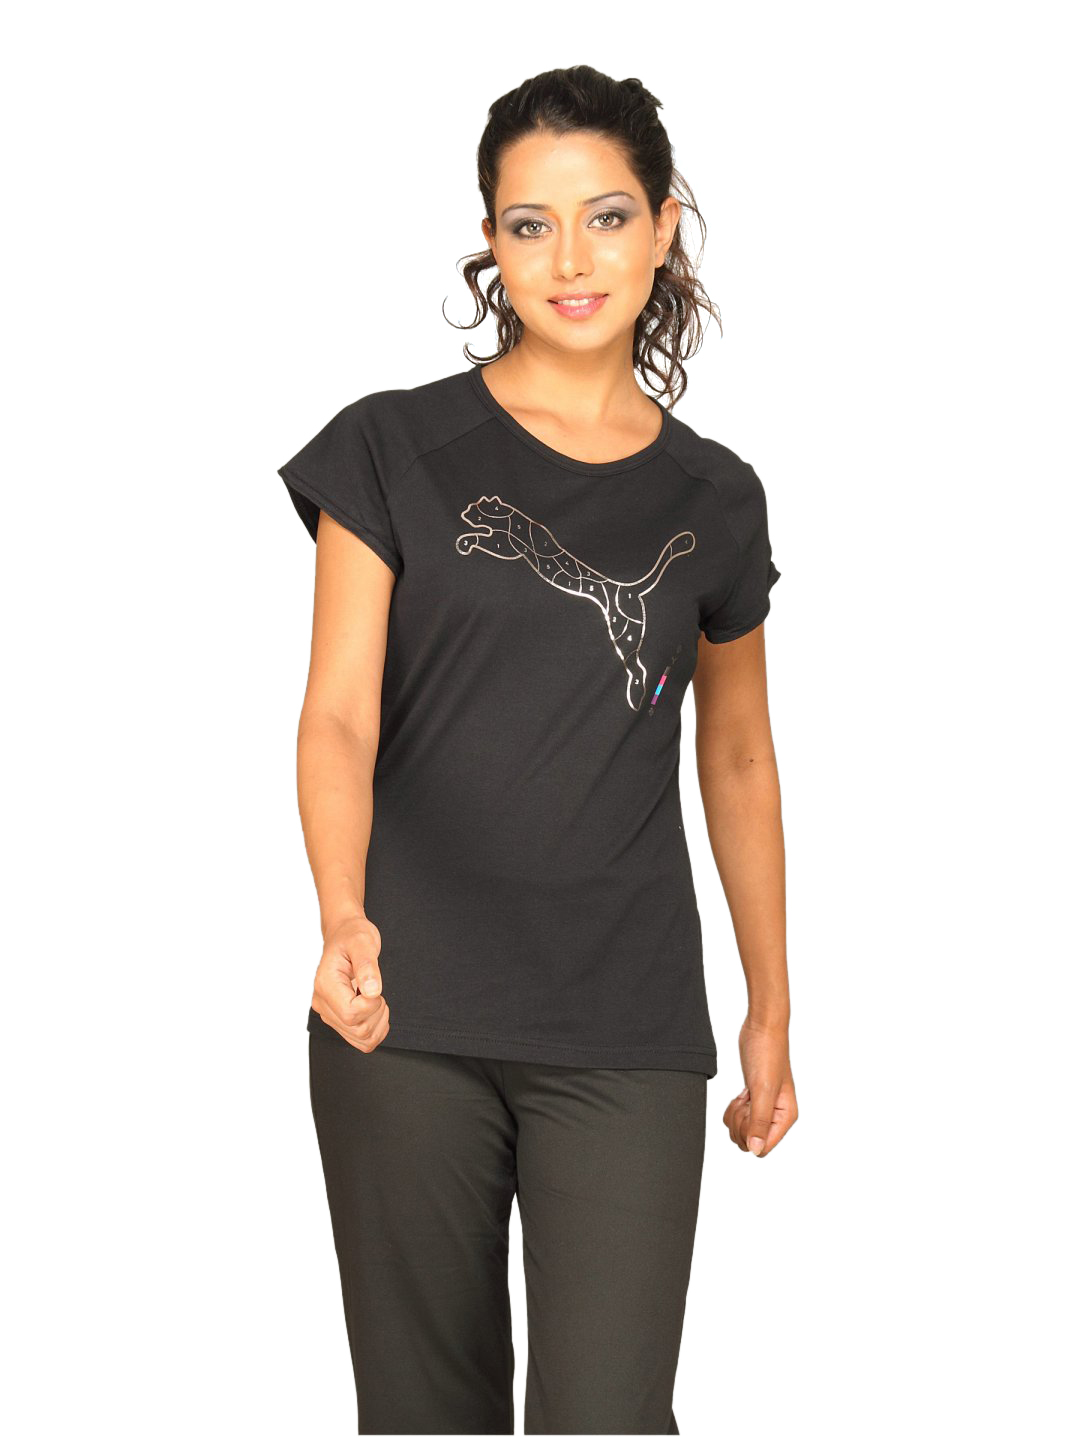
Puma Women's CBN Logo Black T-shirt
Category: Apparel / Topwear / Tshirts
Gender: Women
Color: Black
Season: Summer 2011
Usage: Casual